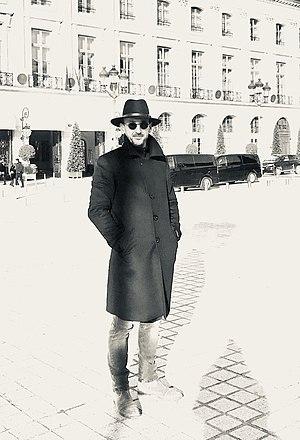
vincent gild en 2020
Vincent Gild, de son vrai nom Vincent Duval, né le 4 janvier 1974 à Chalon-sur-Saône, est un peintre et sculpteur français associé à l'art abstrait.